Eureka, California

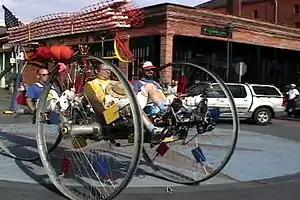
A participant team in the World Championship Kinetic Sculpture Race approaches the Old Town Eureka finish line, completing the first day of three in the internationally known event of people-powered art.

Eureka is one of California's historic landmarks. The California State Historical marker, #477, designating Eureka, is located in Old Town, one of the nation's best-preserved original Victorian-era commercial districts. The city was voted as the No. 1 best small art town in John Villani's book "The 100 Best Small Art Towns in America". The downtown Eureka area is also decorated with many murals.